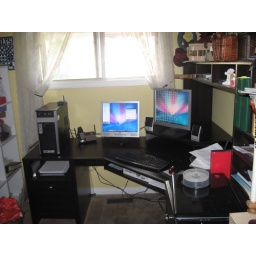
my setup when it was in my moms home office